Dezhou

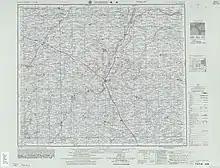
Map including Dezhou (labeled as TE-HSIEN (TEHCHOW) (walled) ) (AMS, 1954)

In 1417, the pre-sultanate East King of Sulu, Paduka Pahala, sailed to China on a tribute mission to the Yongle Emperor. While on his way home from the mission, he died in Dezhou, and his two sons and wife were left in the care of Hui people in the city. The two families descended from the two sons were given the surnames An and Wen by the Ming dynasty. They lived through the Ming and Qing dynasties, and still live in Dezhou today.